Carnegie Mellon University

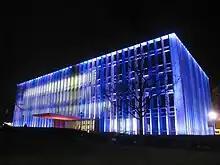
Hunt Library is the largest library on Carnegie Mellon's Pittsburgh campus.

The Software Engineering Institute (SEI) is a federally funded research and development center sponsored by the U.S. Department of Defense and operated by Carnegie Mellon, with offices in Pittsburgh, Pennsylvania, USA and Arlington, Virginia. The SEI publishes books on software engineering for industry, government and military applications and practices. The organization is known for its Capability Maturity Model